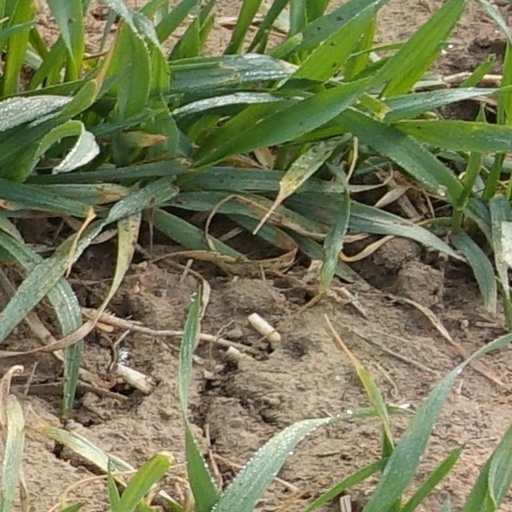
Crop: wheat